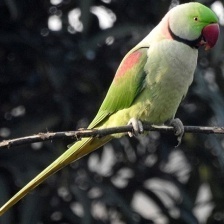
Species: ALEXANDRINE PARAKEET
Scientific name: PSITTACULA EUPATRIA